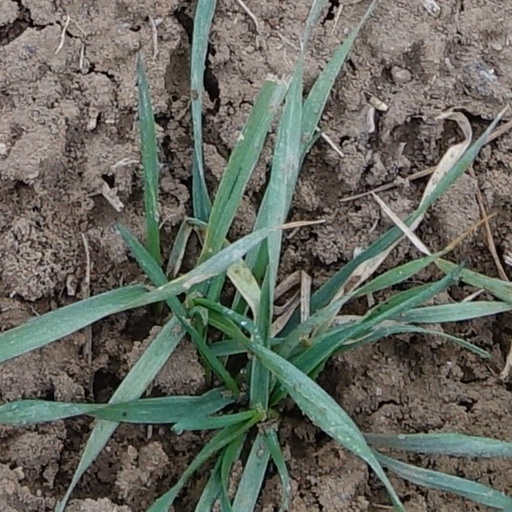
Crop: wheat